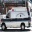
Label: ambulance